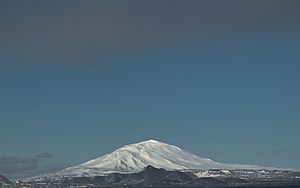
Hekla
Hekla
Hekla er en 1491 m høj islandsk vulkan, der ligger på koordinaterne 64.0° N, 19.7° W, i regionen Suðurland på den sydlige del af Island, ca. 110 km øst for Reykjavik. Fjeldet ligger i nærheden af det fredede område Landmannalaugar. Hekla er en kegleformet vulkan, en såkaldt stratovulkan.